Bánh chưng

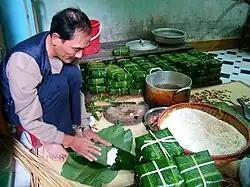
Wrapping bánh chưng without mold

The required ingredients of "bánh chưn"g are glutinous rice, mung bean, fatty pork and black pepper, salt, sometimes green onion, and "nước mắm" for salty taste. In the wrapping stage, one needs "lá dong", strings split from "giang" ("Maclurochloa" sp.), one type of bamboo which has long node, and sometimes a square mold in wood so that "bánh chưng" can be wrapped in a better shape, "lá dong", which is popular only in Southern Asia, can be substituted by banana leaves or even "lá bàng". "Lá dong" and "giang" strings have to be washed carefully in order to preserve the taste of the cake, "giang" strings may be soaked in water or steamed so that they become flexible enough for wrapping and tying. People often choose high-quality rice and beans for making "bánh chưng". The mung beans are soaked in water for approximately 2 hours and the glutinous rice for 12 to 14 hours. The mung beans are drained, cooked and mashed into a paste. The fat in the pork is preferred for "bánh chưng" because its fatty flavor associates well with the glutinous rice and mung beans. After being sliced in approx. half-inch thick strips, the pork is mixed with pepper, onion, salt and "nước mắm". Sugar can also be added to this mixture of spices.